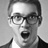
Emotion: surprise